Imperial examination

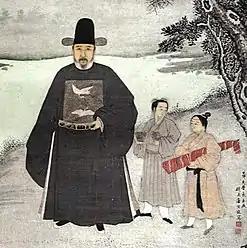
A 15th-century portrait of the Ming official Jiang Shunfu. The two cranes on his chest are a "Mandarin square" for a civil official of the first rank.

Reformers charged that the set format of the "eight-legged essay" stifled original thought and satirists portrayed the rigidity of the system in novels such as "The Scholars". In the twentieth century, the New Culture Movement portrayed the examination system as a cause for China's weakness in such stories as Lu Xun's "Kong Yiji". Some have suggested that limiting the topics prescribed in examination system removed the incentives for Chinese intellectuals to learn mathematics or to conduct experimentation, perhaps contributing to the Great Divergence, in which China's scientific and economic development fell behind Europe.